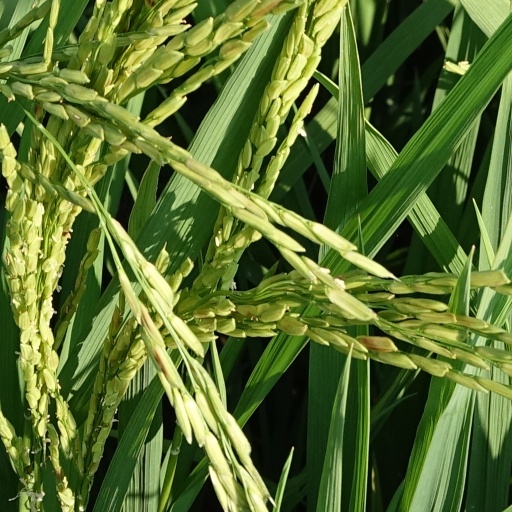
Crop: rice